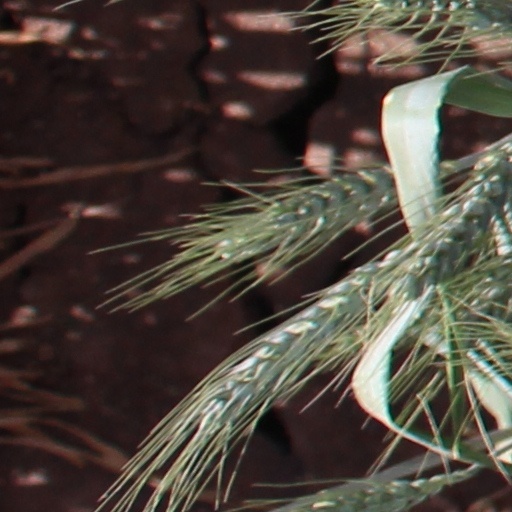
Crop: wheat